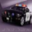
Label: automobile